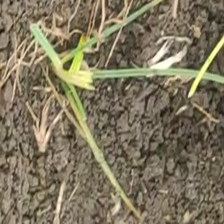
Weed species: Lavhala_(Cyperus_Rotundus)